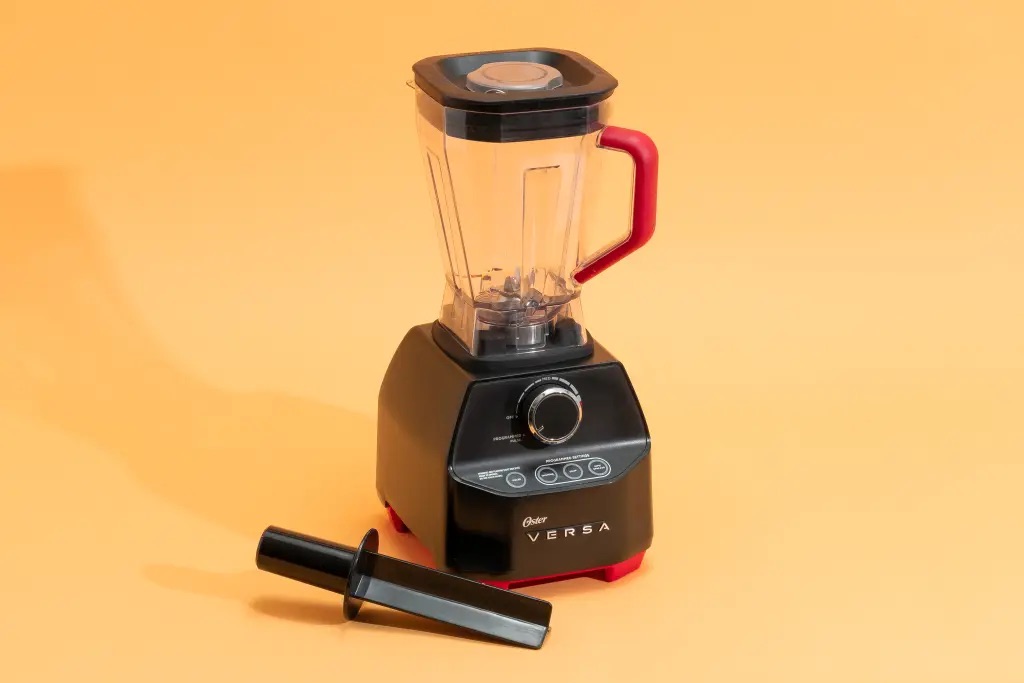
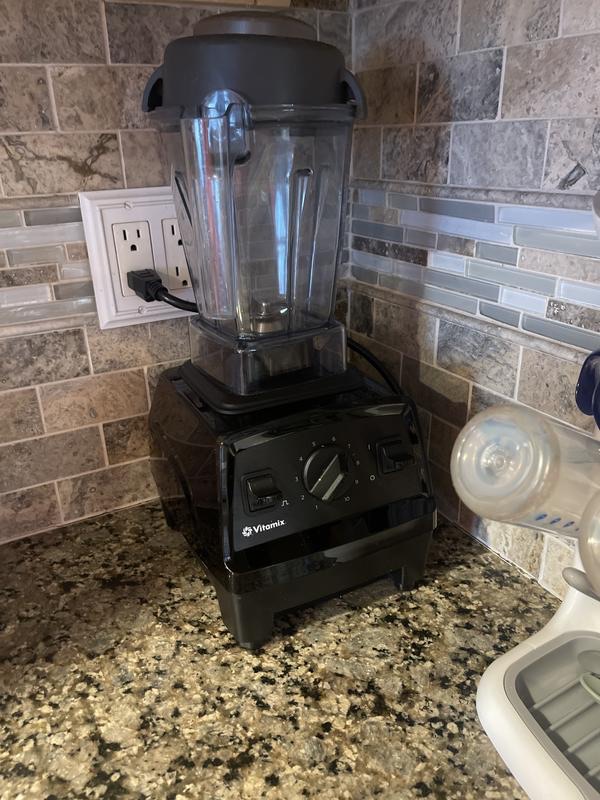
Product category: items_blender
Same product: no